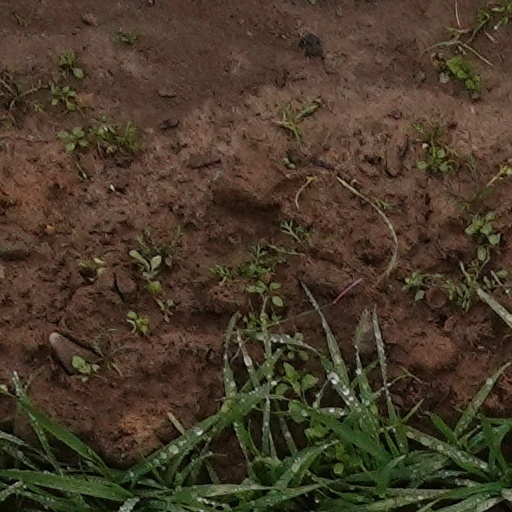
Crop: wheat